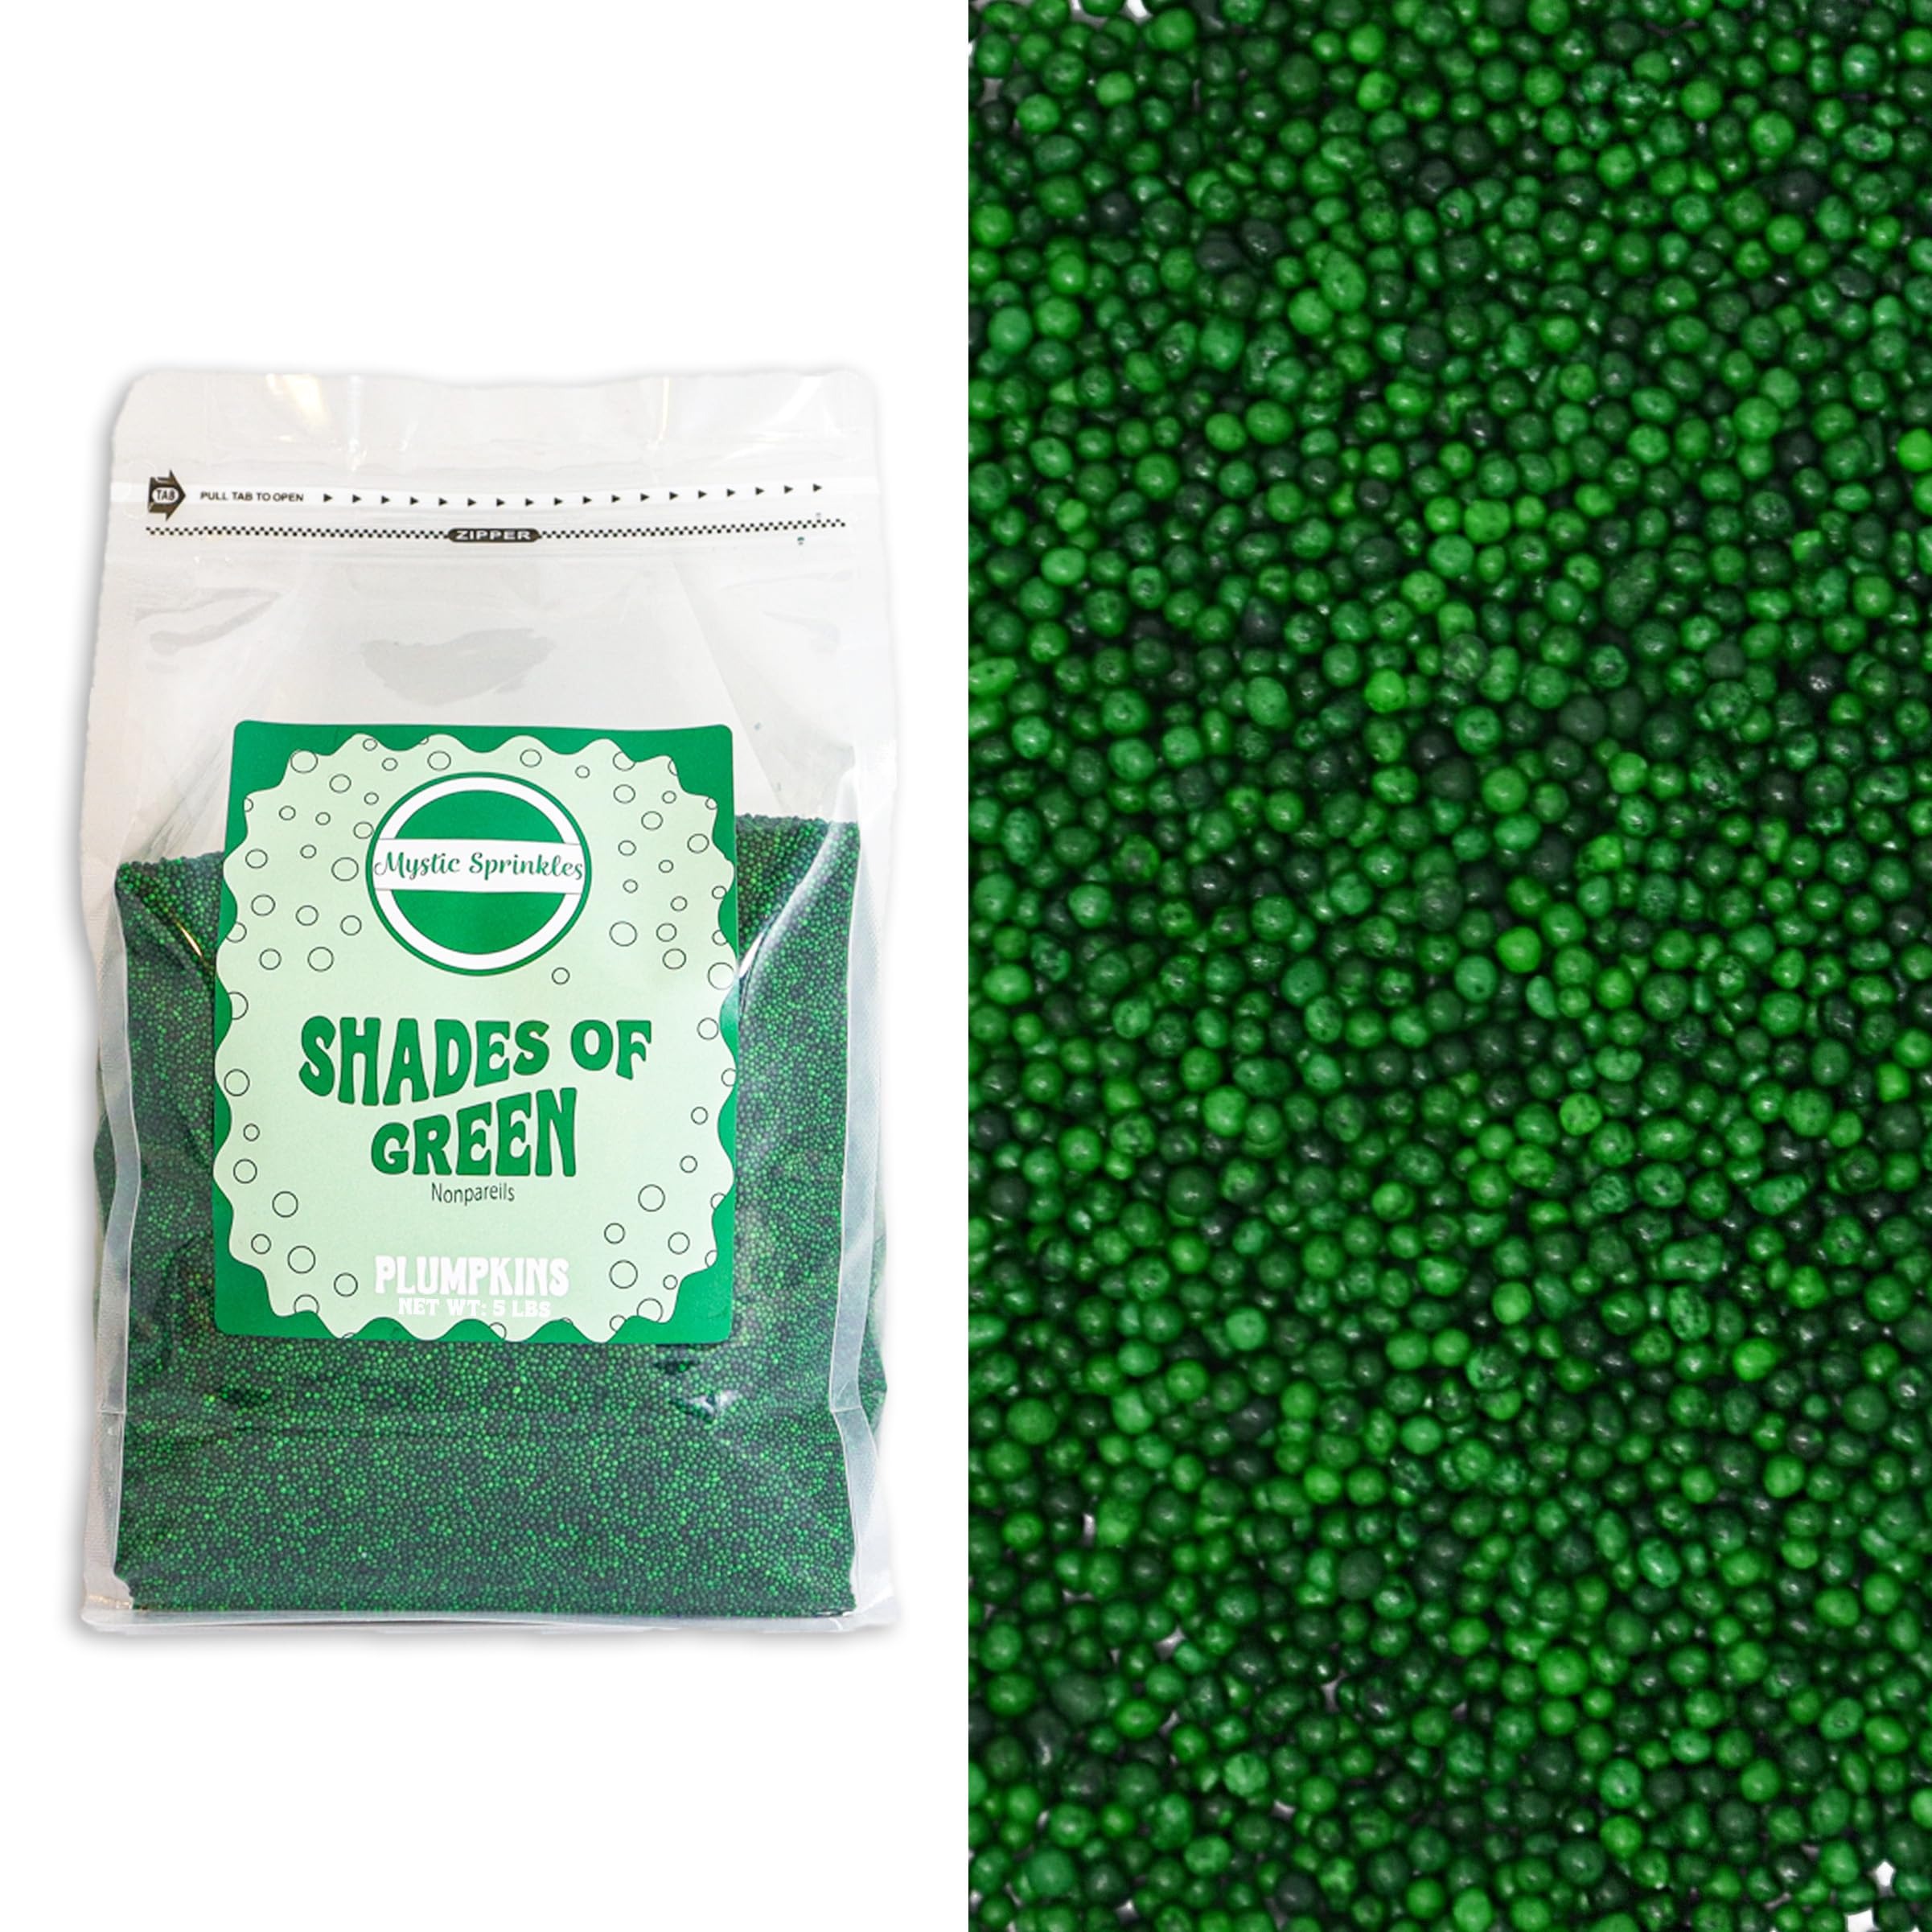
Item Name: Mystic Sprinkles Plumpkins 5.5lbs Bulk Nonpareils Sprinkle Bags (Shades of Green)
Bullet Point 1: Vibrant Individual Colors: Each bag contains a single, bold color, perfect for creating stunning designs and customized themes for any occasion.
Bullet Point 2: Premium Quality Ingredients: Made with the finest ingredients, Plumpkins sprinkles add a delightful crunch and sweetness to all your baked goods.
Bullet Point 3: Generous 5lb Bulk Size: Ideal for high-volume baking, ensuring you have an ample supply of sprinkles for large orders and special events.
Bullet Point 4: Easy to Use: Perfect for professional bakers and home baking enthusiasts, these sprinkles can be easily added to cakes, cupcakes, cookies, donuts, ice cream, and more.
Bullet Point 5: Versatile Application: Great for themed parties, holiday celebrations, and everyday baking fun, Plumpkins sprinkles enhance the appearance and taste of all your creations.
Product Description: <h2>Plumpkins 5lb Bulk Nonpareil Sprinkle Bags - Individual Colors - Perfect for Bakeries and Home Baking Businesses</h2> <p>Elevate your baking creations with Plumpkins, the ultimate choice for premium sprinkles! Our 5lb bulk nonpareil sprinkle bags come in vibrant, individual colors that will bring your cakes, cupcakes, cookies, and pastries to life. Designed specifically for bakeries and home baking businesses, Plumpkins are perfect for those who demand the highest quality and the most eye-catching decorations for their sweet treats.</p> <h3>Key Features:</h3> <ul> <li><strong>Vibrant Individual Colors:</strong> Each bag contains a single, bold color to meet all your decorative needs. Mix and match to create stunning designs and customized themes for any occasion.</li> <li><strong>Premium Quality:</strong> Made with the finest ingredients, Plumpkins sprinkles are not only visually appealing but also delicious. Add a delightful crunch and a touch of sweetness to your baked goods.</li> <li><strong>Generous Bulk Size:</strong> Our 5lb bags are perfect for high-volume baking, ensuring you always have enough sprinkles on hand for large orders and special events.</li> <li><strong>Easy to Use:</strong> Plumpkins sprinkles are ideal for professional bakers and home baking enthusiasts alike. Simply sprinkle them onto your treats for an instant upgrade in appearance and taste.</li> <li><strong>Versatile Application:</strong> Perfect for decorating cakes, cupcakes, cookies, donuts, ice cream, and more. Plumpkins are also great for themed parties, holiday celebrations, and everyday baking fun.</li> </ul> <h3>Why Choose Plumpkins?</h3> <ul> <li><strong>Consistency:</strong> Each batch of Plumpkins sprinkles is meticulously crafted to ensure consistent color and quality. Your creations will always look their best.</li> <li><strong>Cost-Effective:</strong> Buying in bulk saves you money and ensures you never run out of your favorite sprinkles. Ideal for businesses looking to maximize their budget.</li> <li><strong>Customer Satisfaction:</strong> Our sprinkles are loved by professional bakers and home bakers alike. Join the Plumpkins community and see why so many choose our sprinkles for their baking needs.</li> </ul> <h3>Perfect for Any Occasion</h3> <p>Whether you're preparing for a birthday party, wedding, holiday celebration, or just a fun baking session at home, Plumpkins Nonpareil Sprinkles are the perfect addition to your pantry. Their vibrant colors and delightful taste will make every baked good a masterpiece.</p> <h3>Order Your Plumpkins Nonpareils Sprinkles Today!</h3> <p>Transform your baking with Plumpkins 5lb Bulk Nonpareil Sprinkle Bags. Click 'Add to Cart' now and bring a splash of color and joy to your kitchen. Your creations deserve the best, and Plumpkins delivers nothing less!</p>
Value: 80.0
Unit: Ounce

Price: 44.99